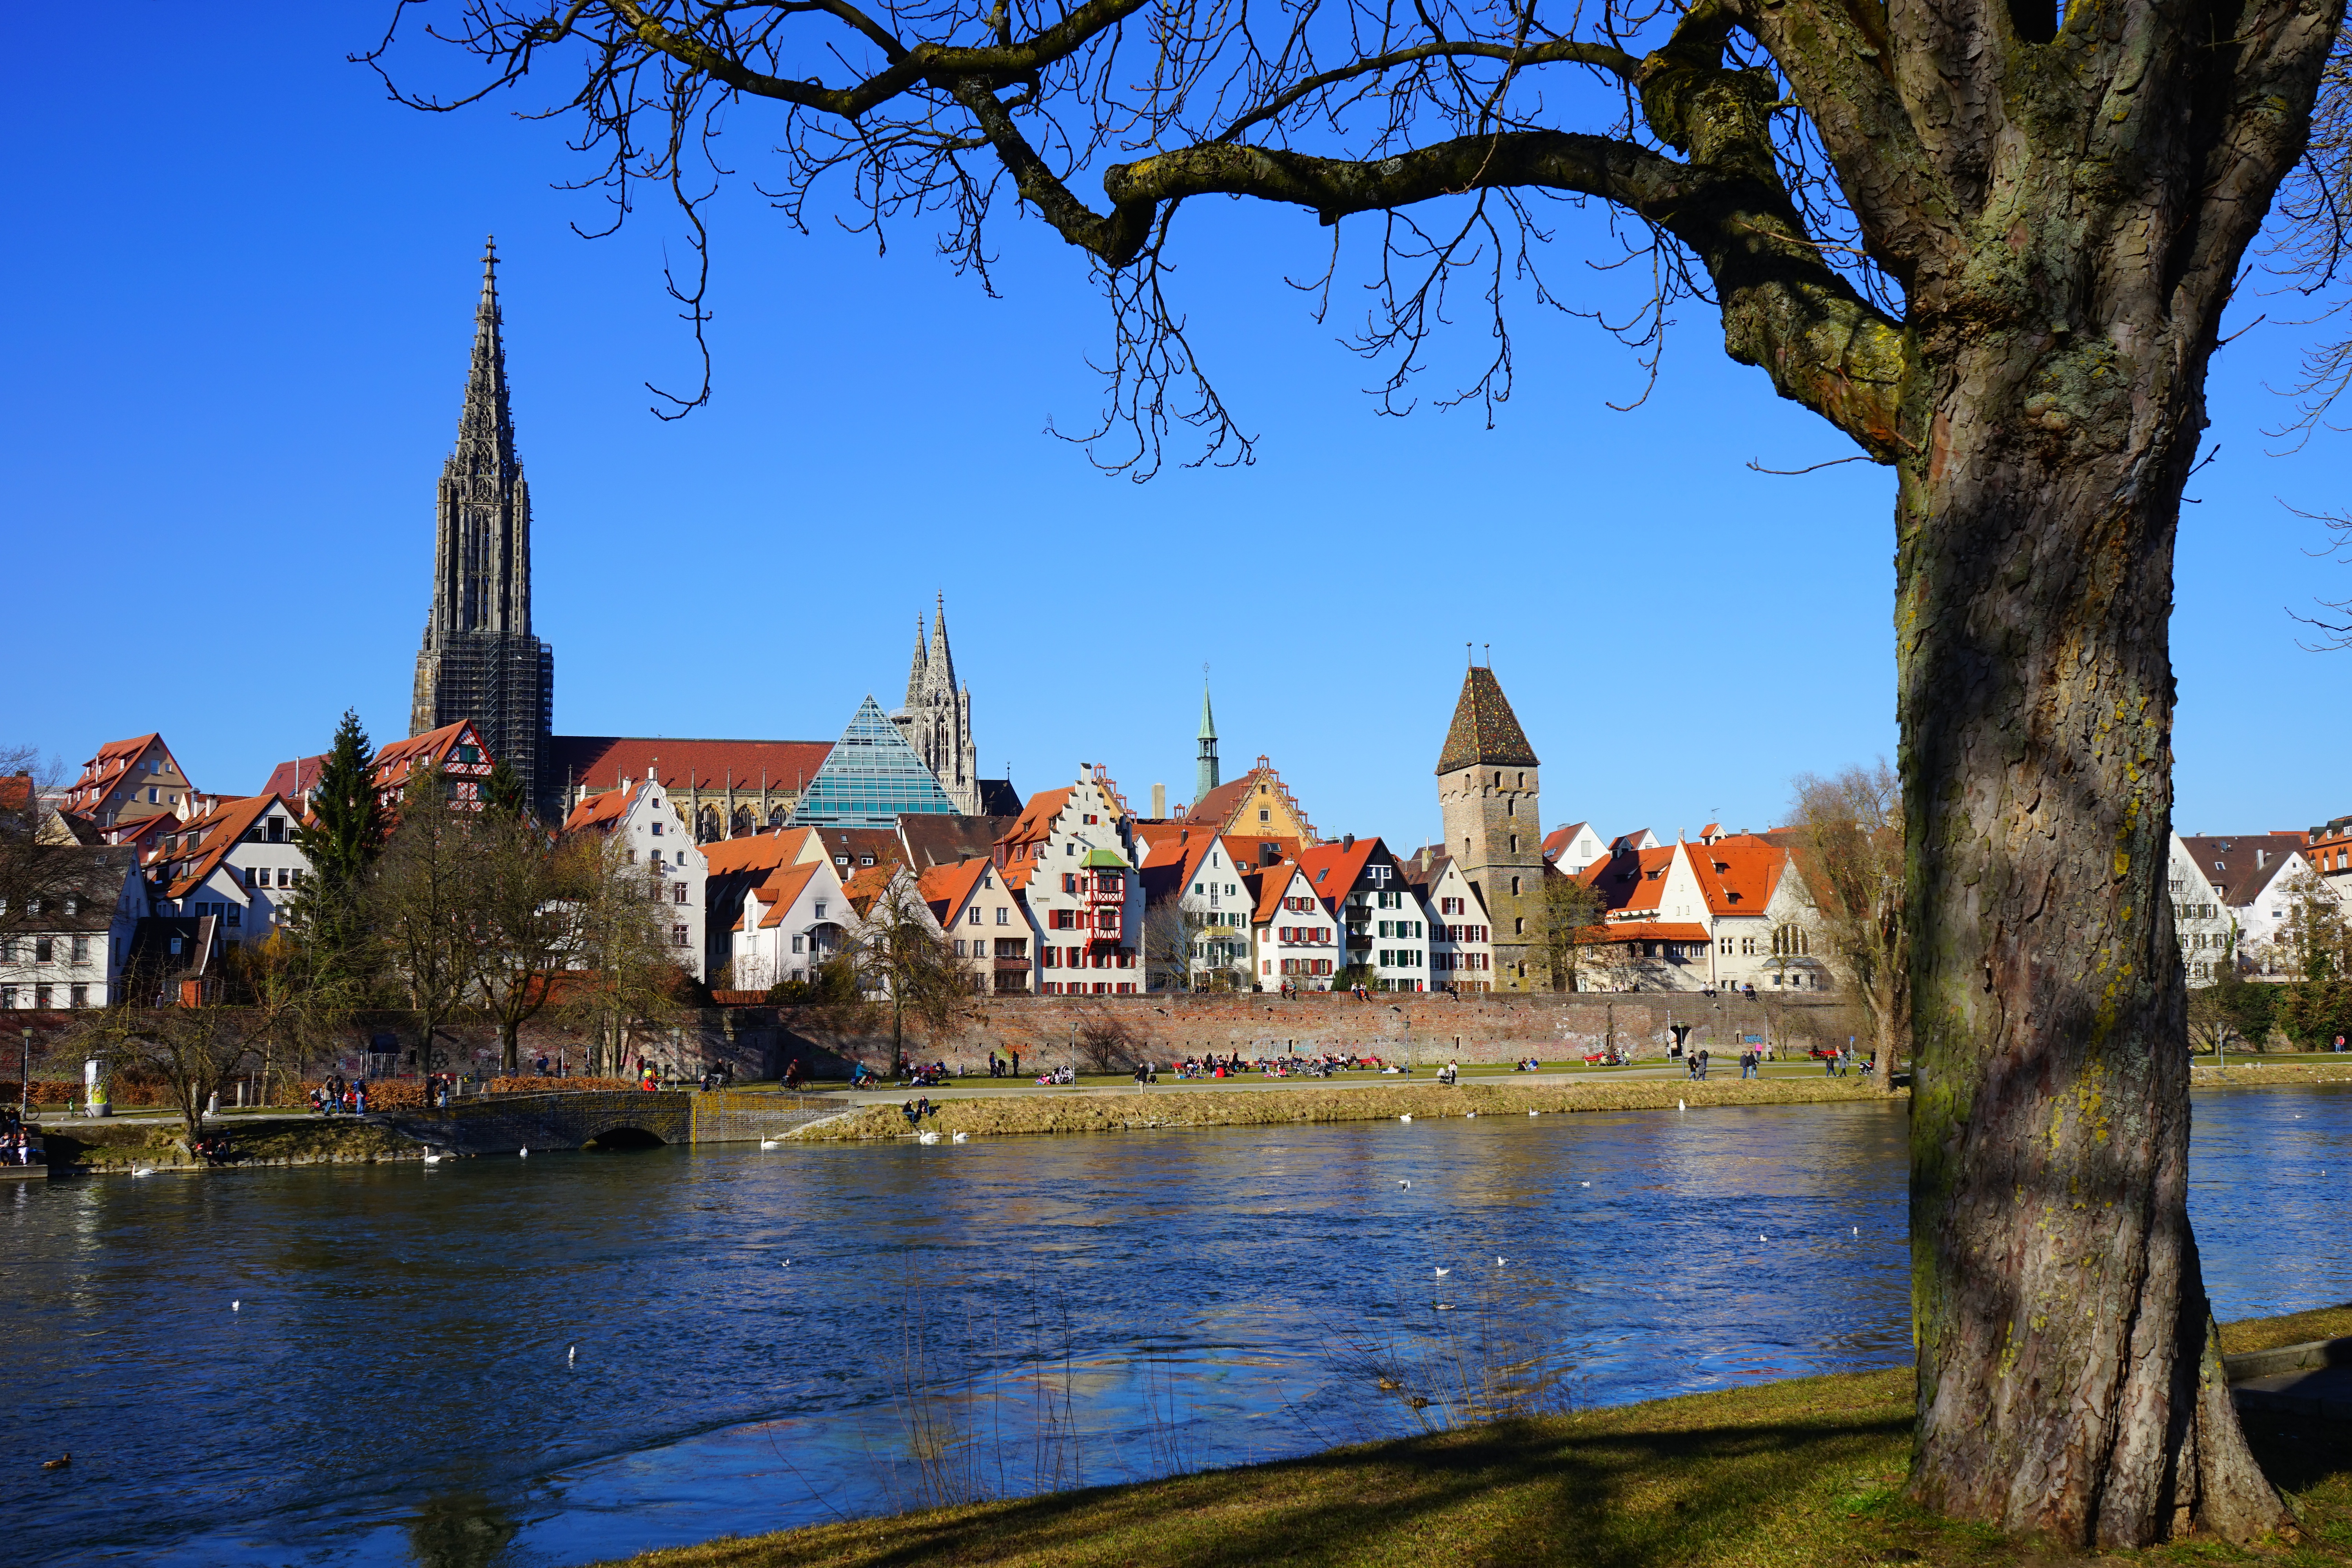
sea, tree, architecture, flower, town, view, building, city, river, cityscape, downtown, evening, reflection, tower, landmark, church, cathedral, tourism, waterway, city view, places of interest, old town, steeple, outlook, center, dom, ulm, city wall, new ulm, munster, ulm cathedral, metzgerturm, human settlement